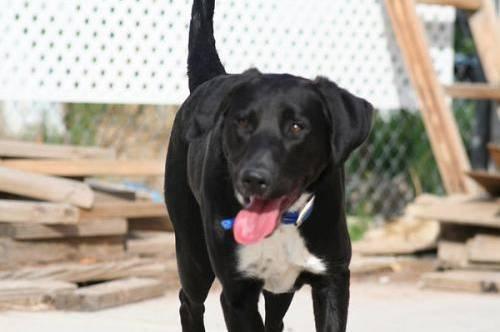
dog